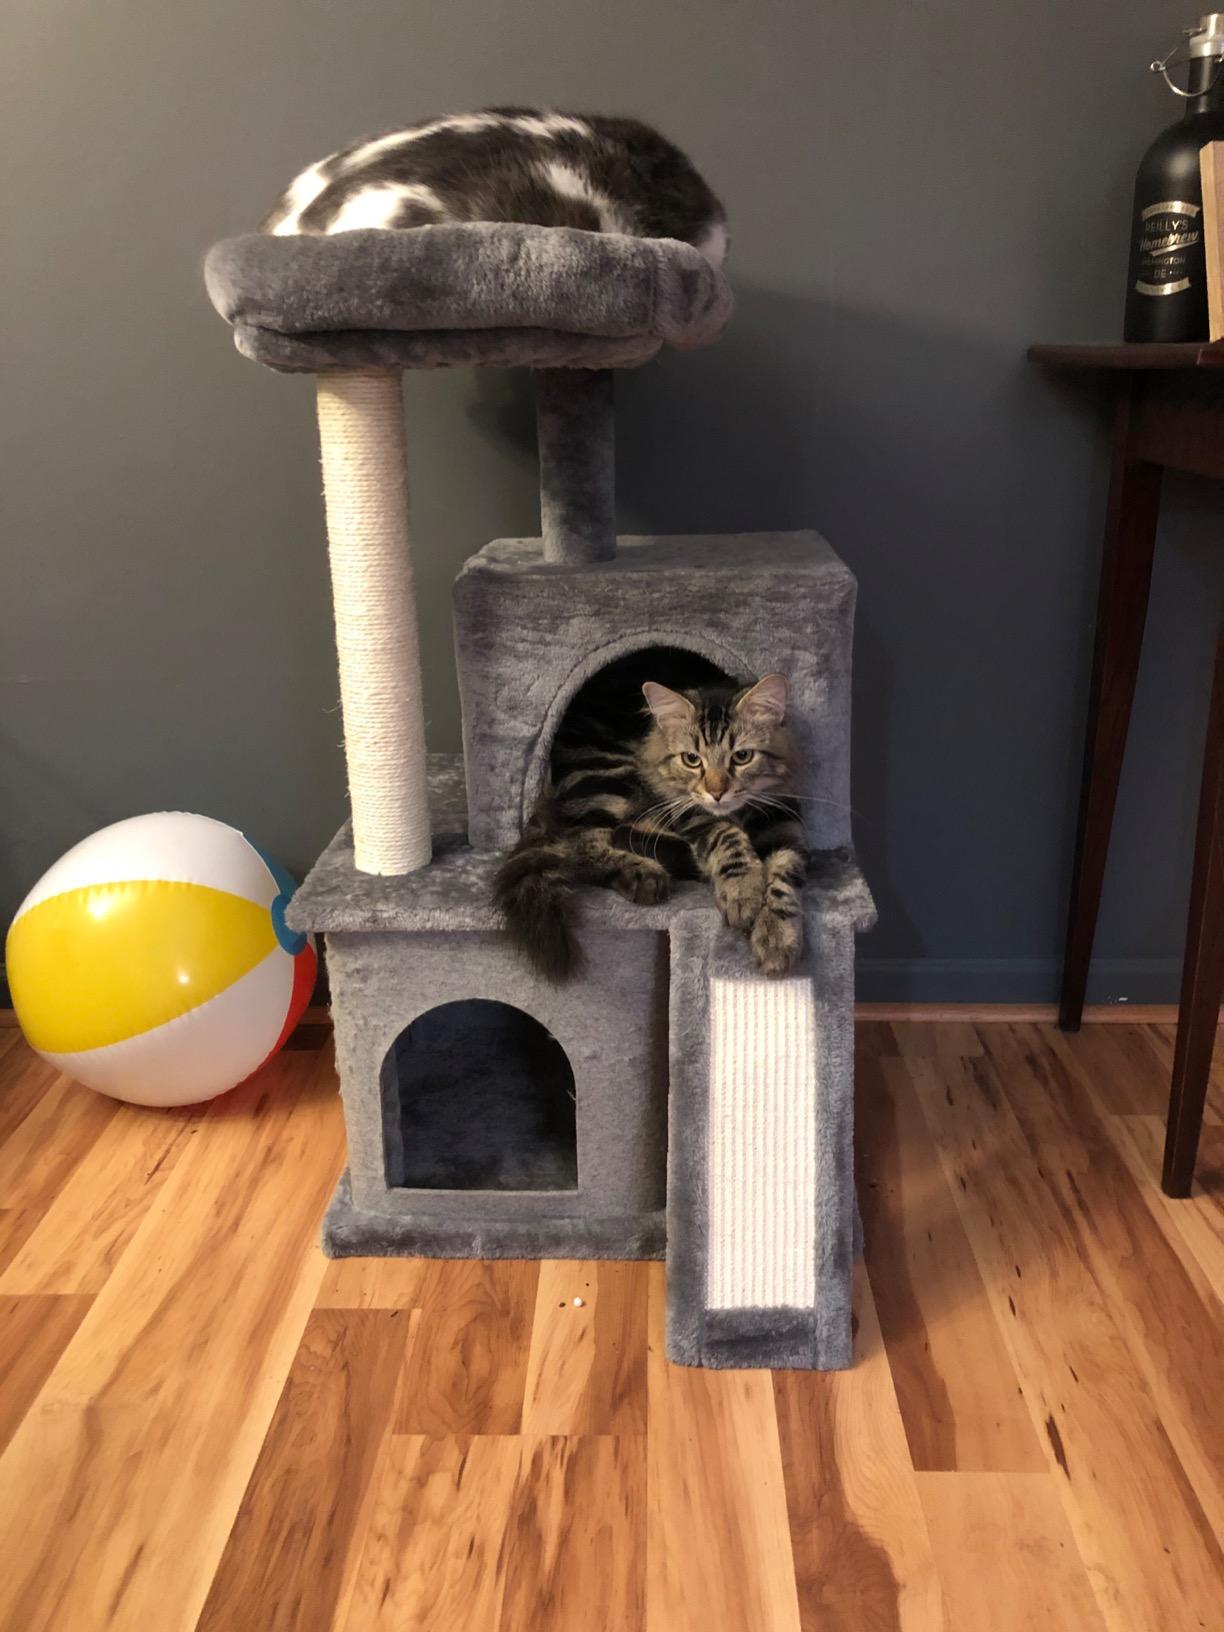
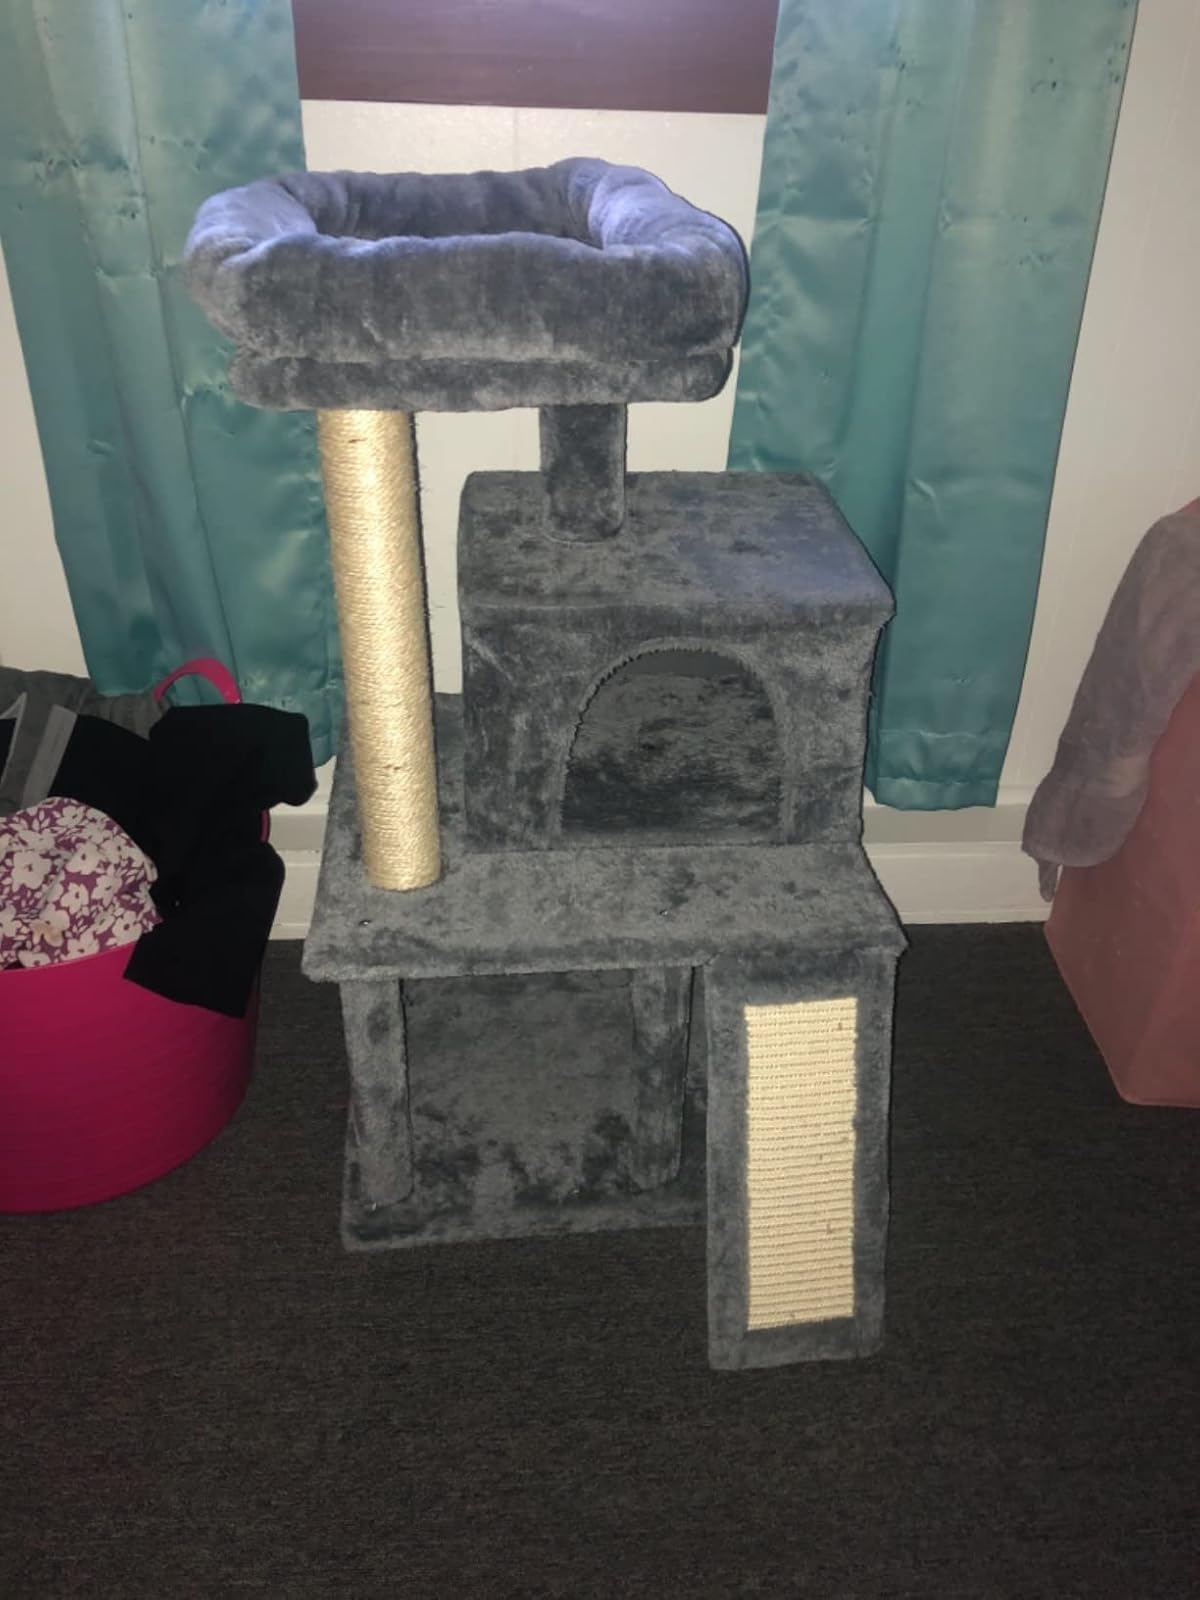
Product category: items_cat tree
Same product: yes